Arthur W. Page Center for Integrity in Public Communication

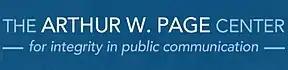

The Arthur W. Page Center for Integrity in advancement of ethics and responsibility in all forms of public communication.